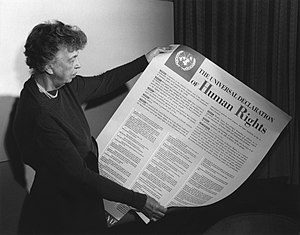
FN's Verdenserklæring om Menneskerettighederne
Eleanor Roosevelt med FN's erklæring om menneskerettighederne (1949)
FN's Verdenserklæring om Menneskerettighederne blev vedtaget af FN i 1948. FN havde da 58 medlemmer. Af disse stemte 48 nationer for, ingen stemte imod, men 8 lande afstod fra at stemme. Yemen og Honduras stemte slet ikke.